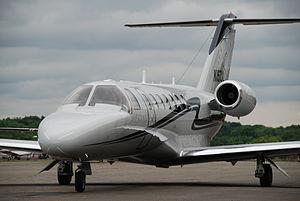
L'aviation d'affaires désigne la branche du transport aérien consacrée au transport de passagers à la demande dans un but non touristique. Il se distingue ainsi de l'aviation civile de lignes régulières et non régulières.